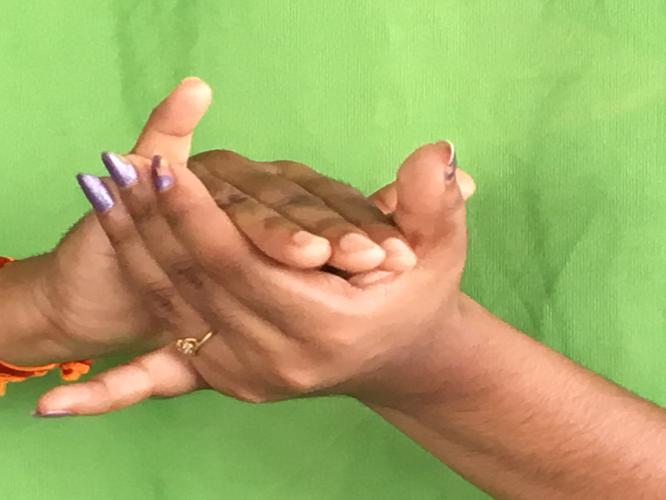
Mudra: Kurma
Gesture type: double_hand